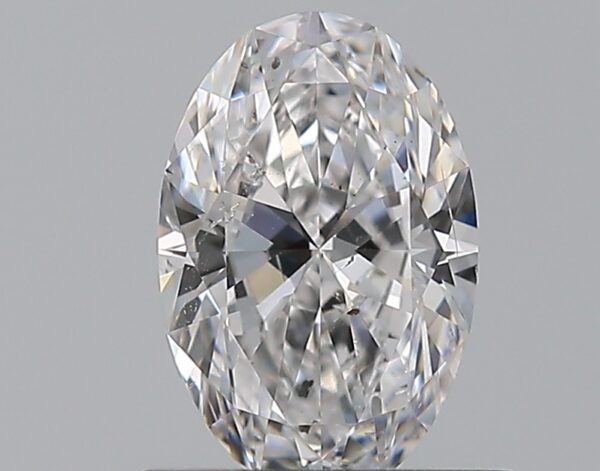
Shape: oval
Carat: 0.7
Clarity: SI2
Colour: D
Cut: EX
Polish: EX
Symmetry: VG
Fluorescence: F
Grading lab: GIA
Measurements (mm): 7.33 x 4.84 x 2.93